Hunyadi family

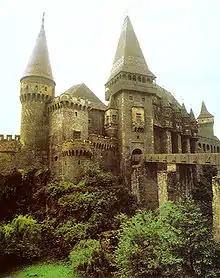
The Gothic and Renaissance Hunyad Castle (in present-day Hunedoara, Romania), built on the demesne that the family was named after

Further legends emerged about the purported Roman origin of the family. Antonio Bonfini wrote that John Hunyadi "traced his kin to the Roman family of the Corvini". This story is connected to the Hunyadis' coat-of-arms, which depicts a raven, "corvus" in Latin, with a golden ring in its beak. Coins minted for Prince Vladislav I of Wallachia in 1365 depict a raven-like bird. Based on this similarity, Zsuzsa Teke and some other historians did not exclude the possibility that the Hunyadis were related to the Basarabs, the ruling dynasty of Wallachia. Another historian, Péter E. Kovács, wrote that that theory needed further verification.